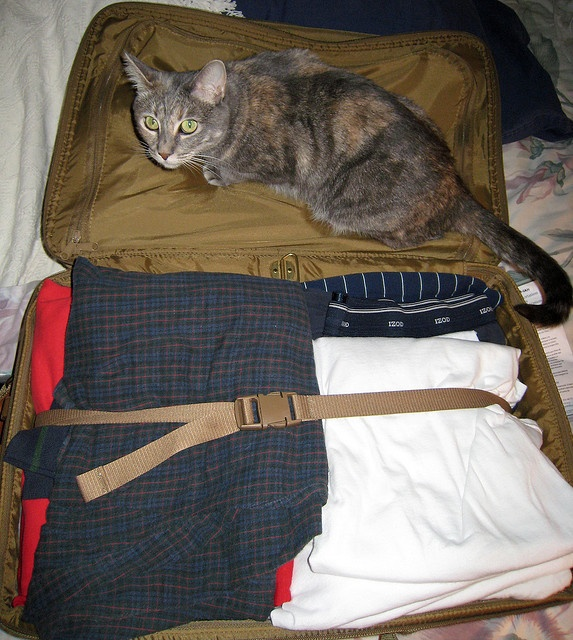
A cat sitting on one side of a suitcase while clothes are on the other side.
A small cat is sitting on top of a suite case.
A cat sitting in an open, packed suitcase
A cat is laying on some olive colored luggage.
A multicolored cat sitting on the top portion of an open piece of luggage that has clothes packed in it.